Badlands Dinosaur Museum

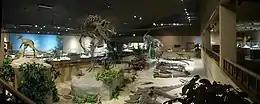
Main Exhibit Hall

Badlands Dinosaur Museum in Dickinson, North Dakota, United States, reopened on May 17, 2016, after over twenty years operating as Dakota Dinosaur Museum. It is part of the museum complex at Dickinson Museum Center.